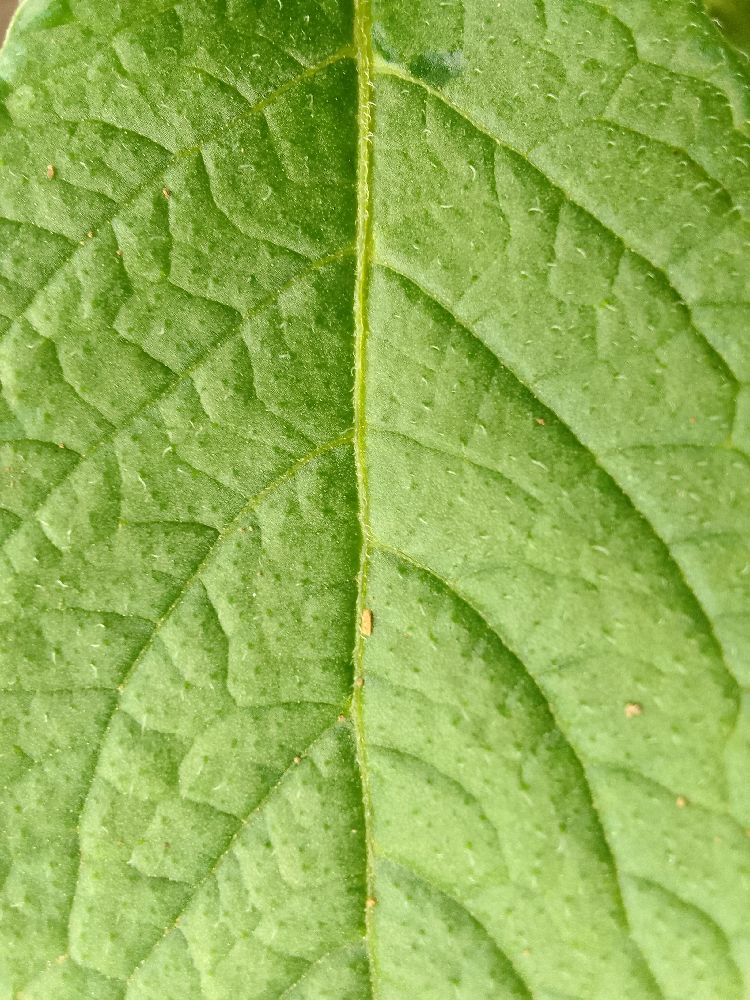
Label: Healthy